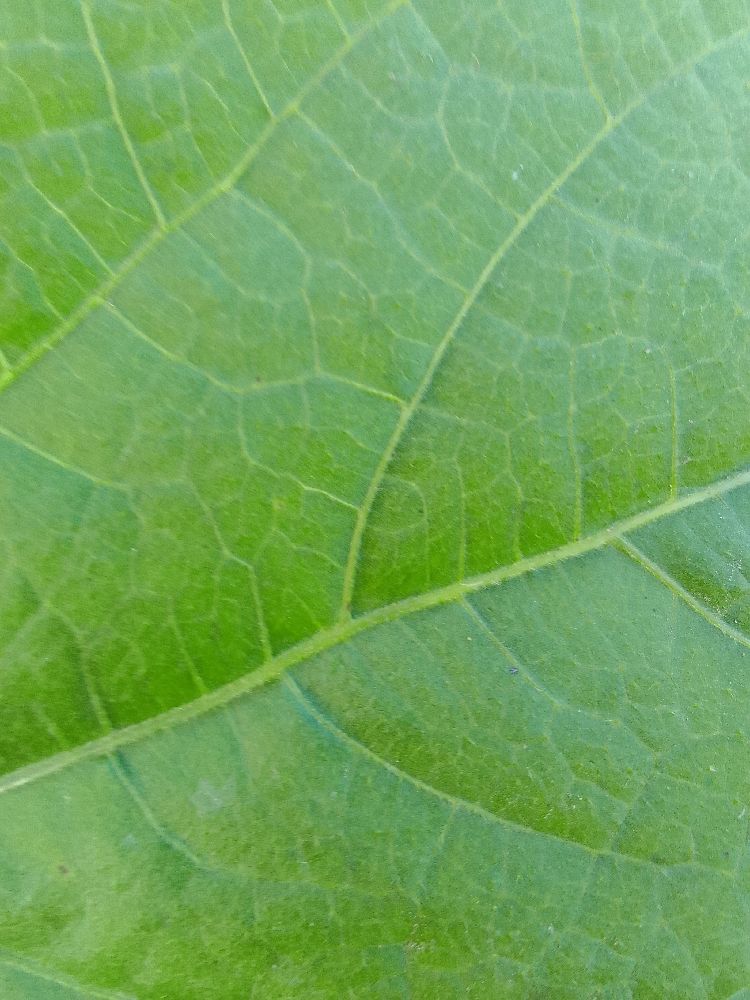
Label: healthy